Fightin' Texas Aggie Band

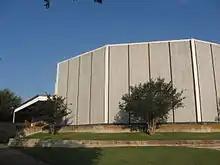
E.V. Adams Band Hall

The band's reputation spread and other bands had begun to have some apprehension about performing in the same halftime as the Aggie Band. One Southwest Conference band director stated, "I dread going against the Aggie Band... What is so humiliating is to see the Aggie Band do things band directors talk about as being impossible, and do them perfectly. It takes two weeks to recover from the trauma." In 1960, "one band gave up without a fight": the Trinity Tiger Band opted to sit instead of perform and gave the Aggie Band the entire halftime to perform.